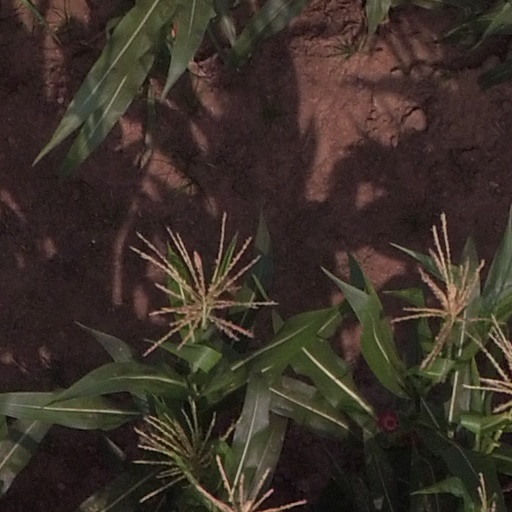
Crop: maize; corn